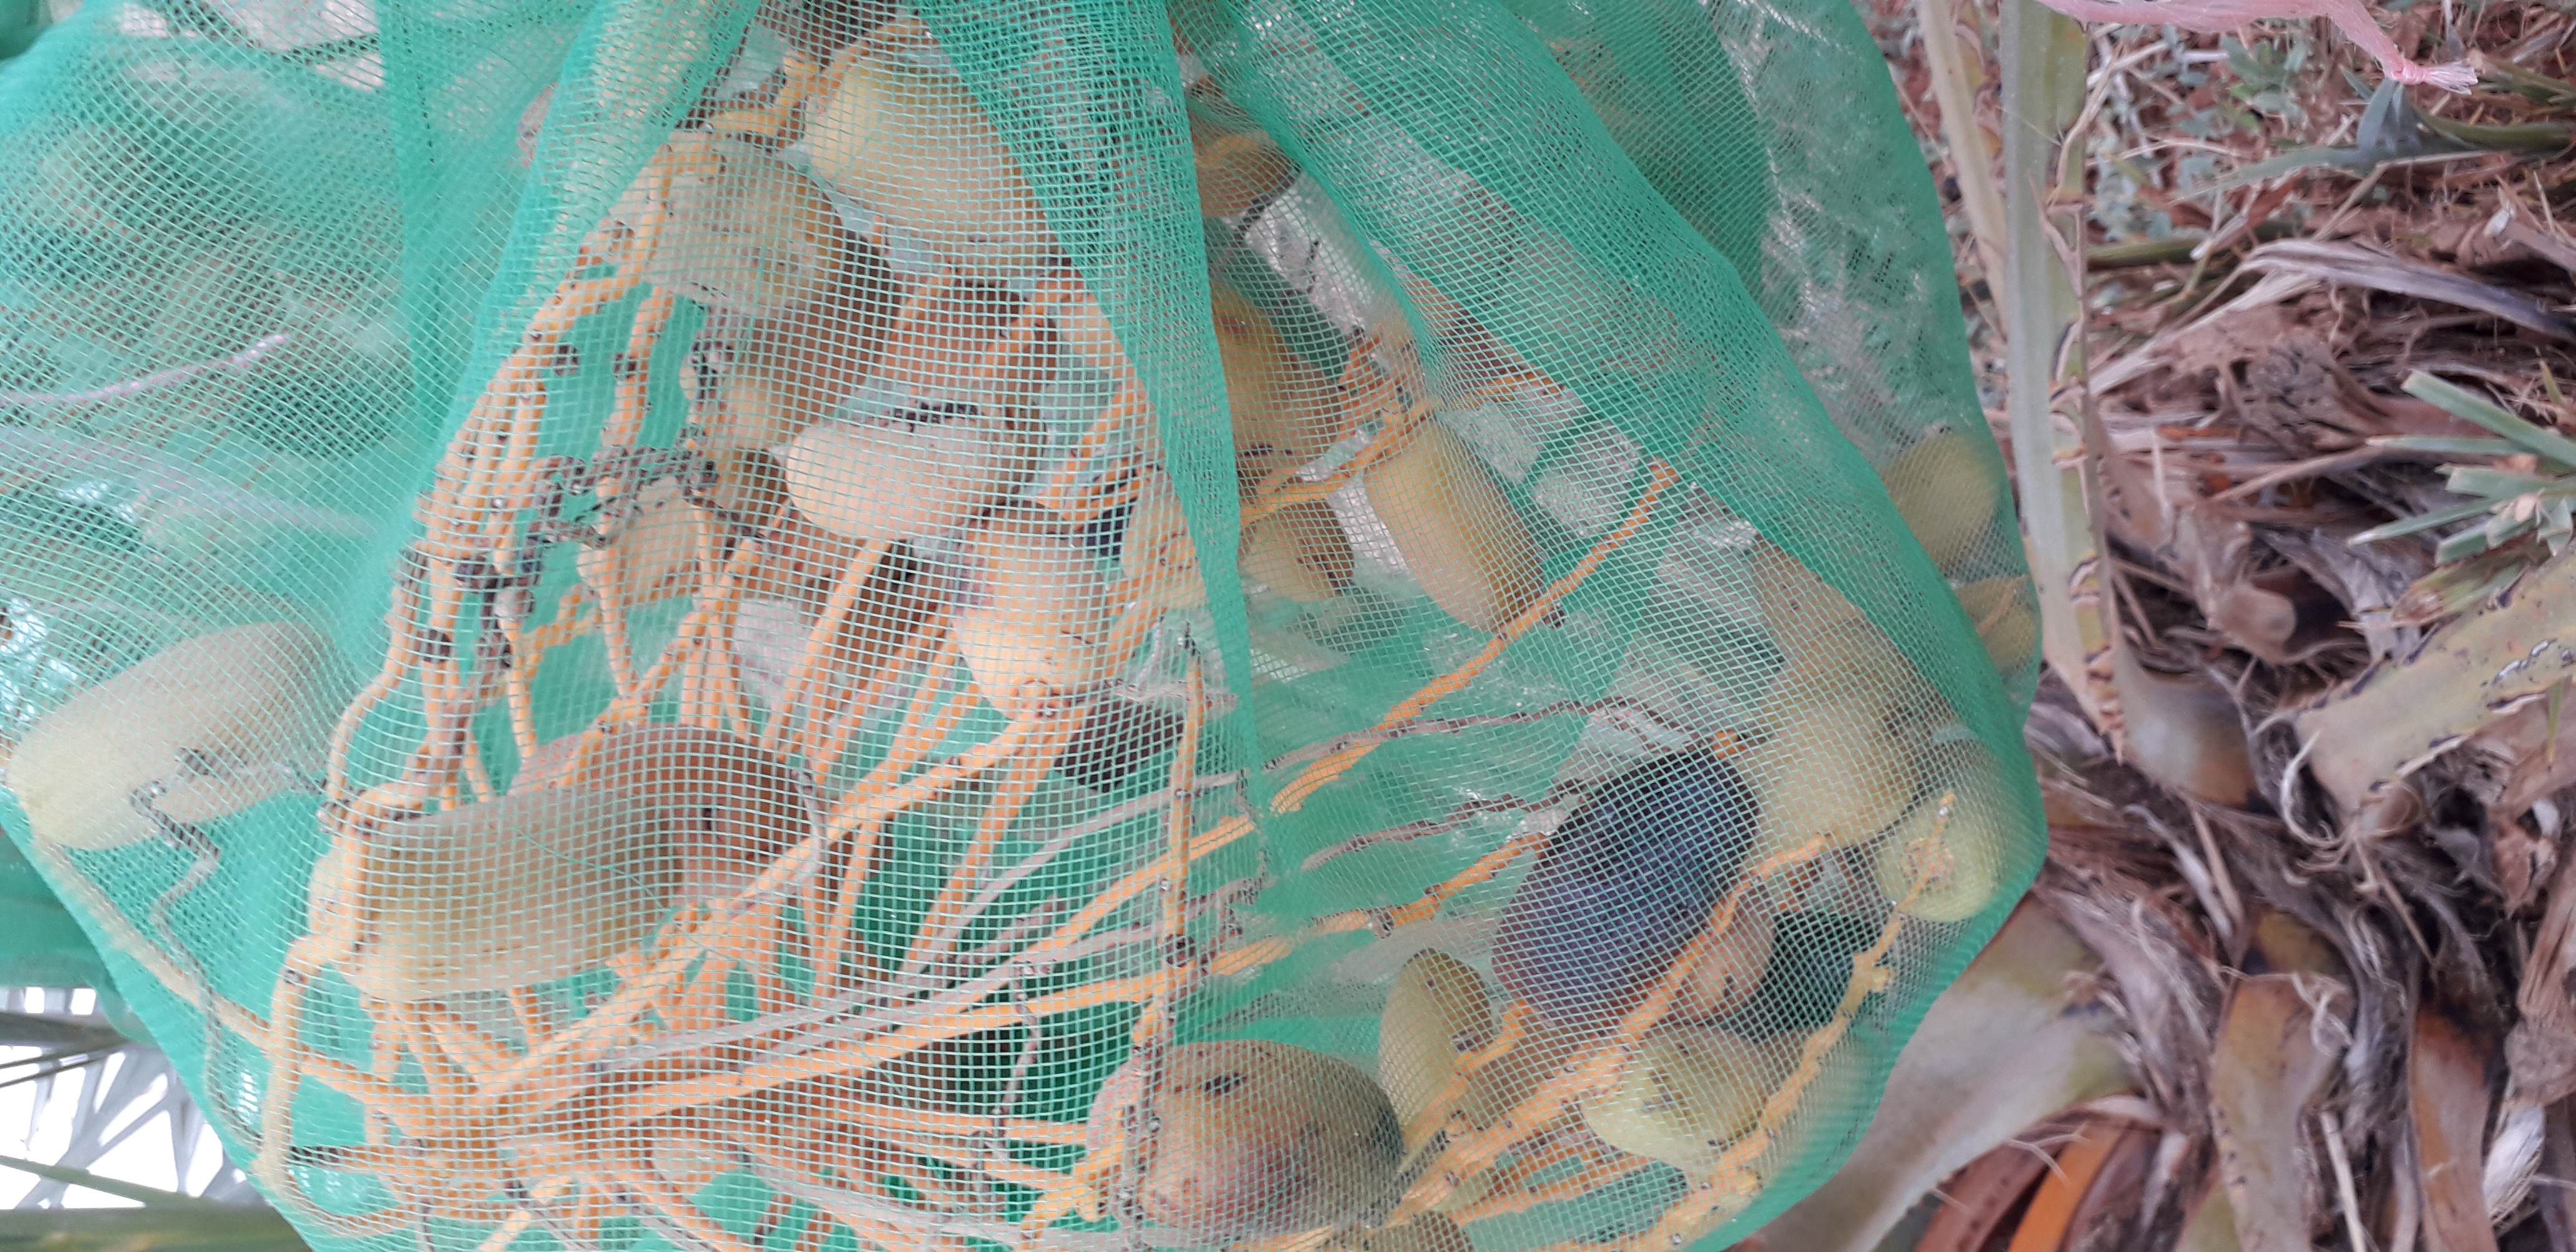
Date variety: Boumajhoul